Battle of Namdaemun

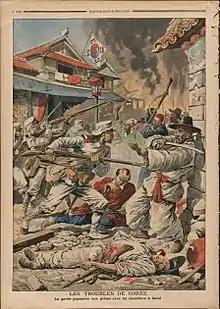
Contemporary French artistic depiction of the Battle of Namdaemun, showing Korean and Japanese soldiers in a heated contest.

The Battle of Namdaemun, also known as the Battle of the South Great Gate, was a rebellion by the Korean army against Japanese forces in Korea as a reaction to the disbandment of the Korean army following the Japan–Korea Treaty of 1907. It took place at the Namdaemun Gate in Seoul on August 1, 1907. Under the pretext of the Hague Secret Emissary Incident, the Japanese coerced Emperor Gojong into abdicating and imposed the Eulsa Treaty. When some armed soldiers joined the protests against Emperor Gojong's abdication, the Japanese hastened the disbandment of the military. At midnight on July 31, they threatened the royal court and issued an imperial decree for the disbandment of the military, followed by the disbandment ceremony the next day. Although the military of the Korean Empire resisted, they were suppressed. The disbandment of the military symbolized the practical downfall of the Korean Empire. As soldiers from disbanded units joined the independence army, the anti-Japanese armed resistance unfolded in earnest.